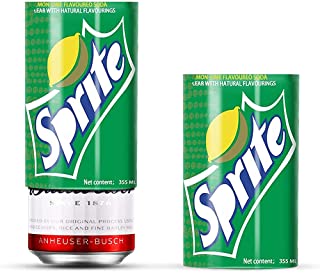
Label: metal